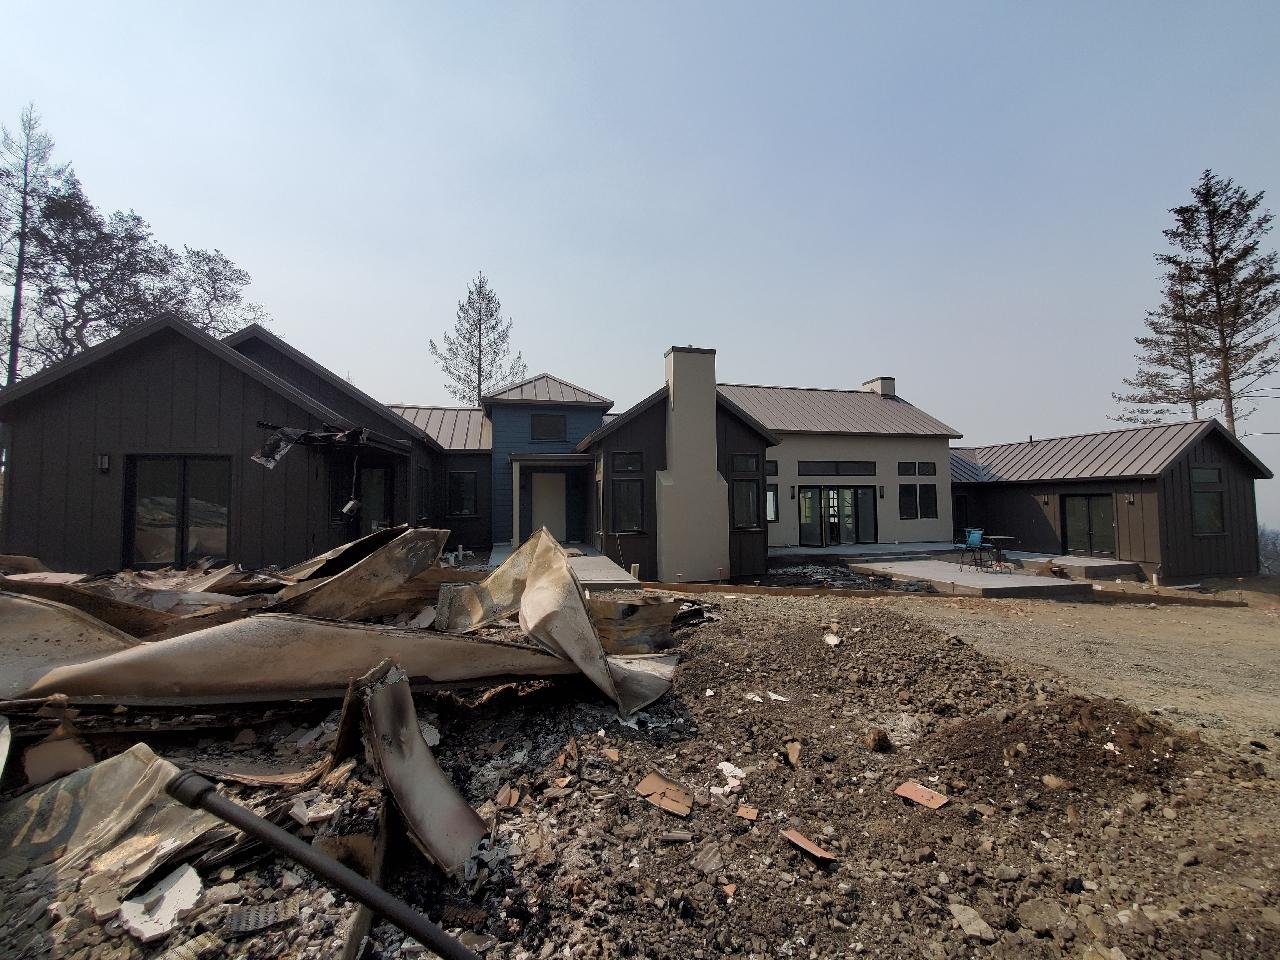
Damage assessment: minor